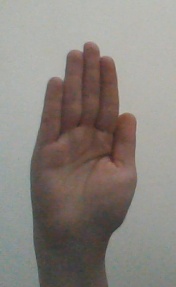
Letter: seen